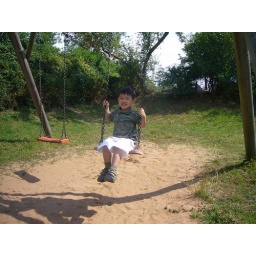
Heng in the playground out of Rothenburg castle wall